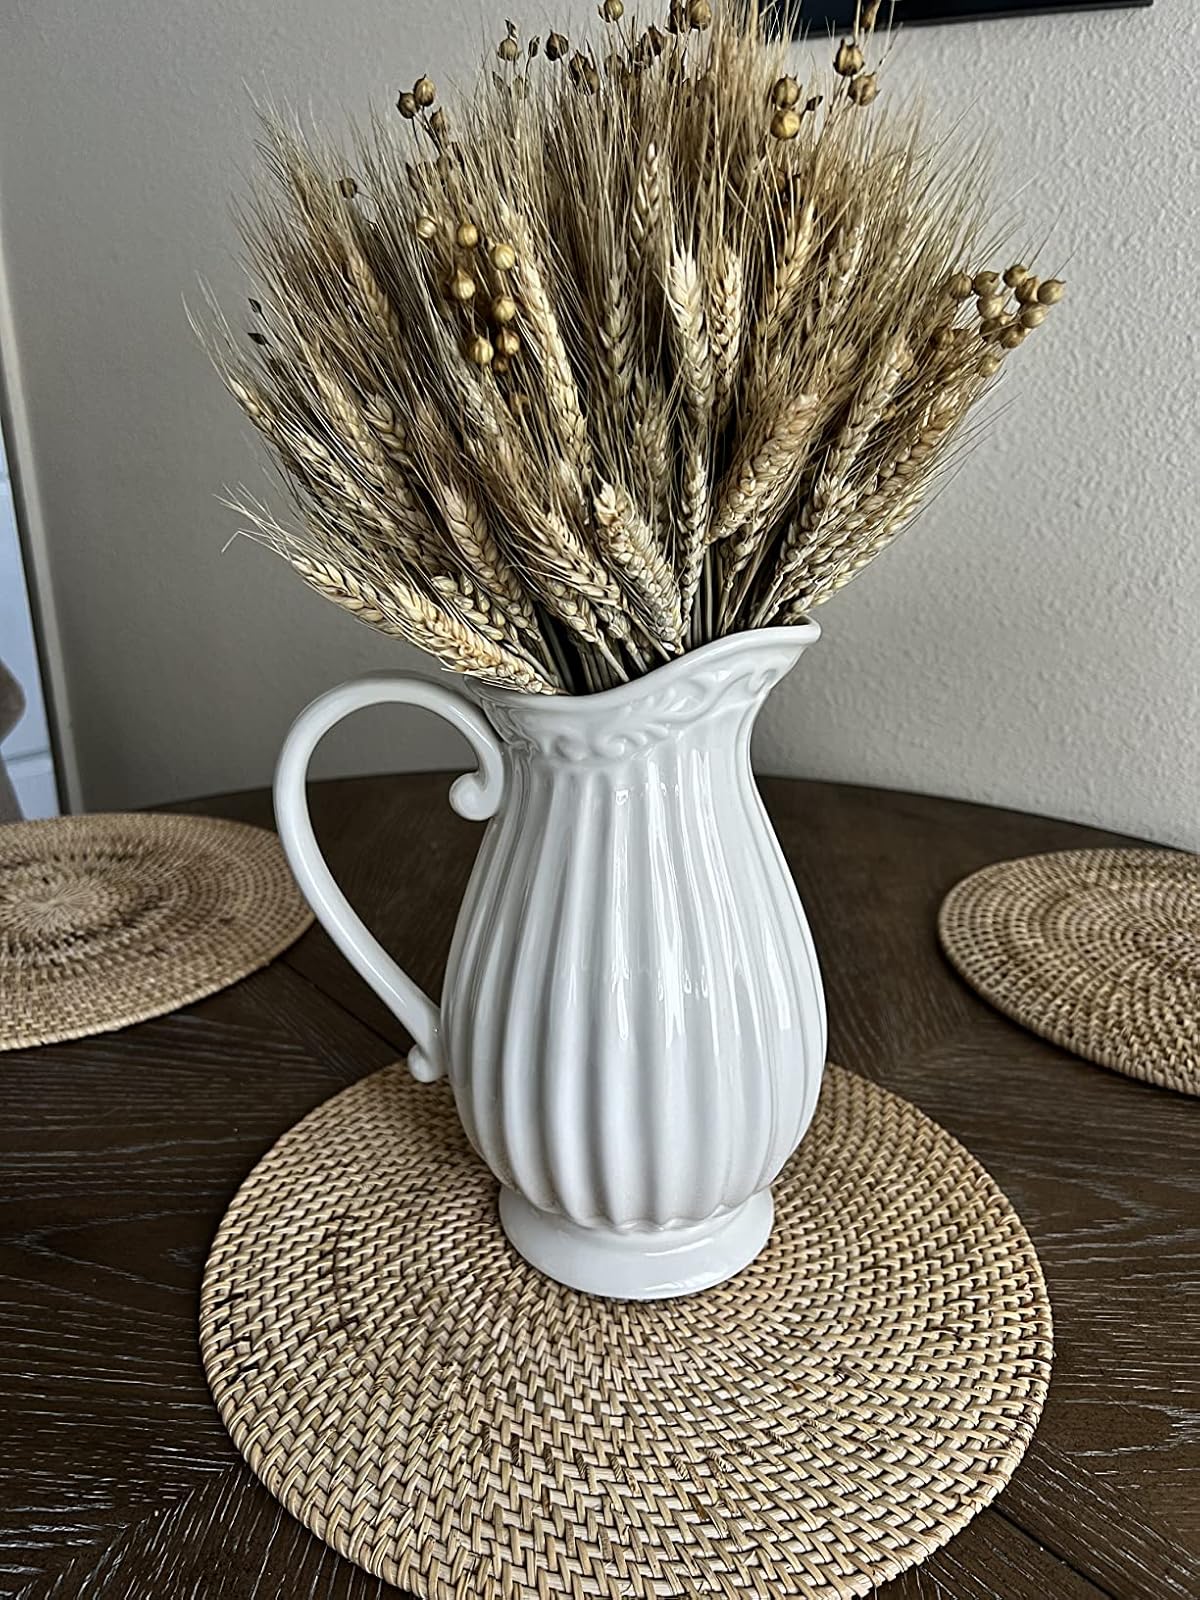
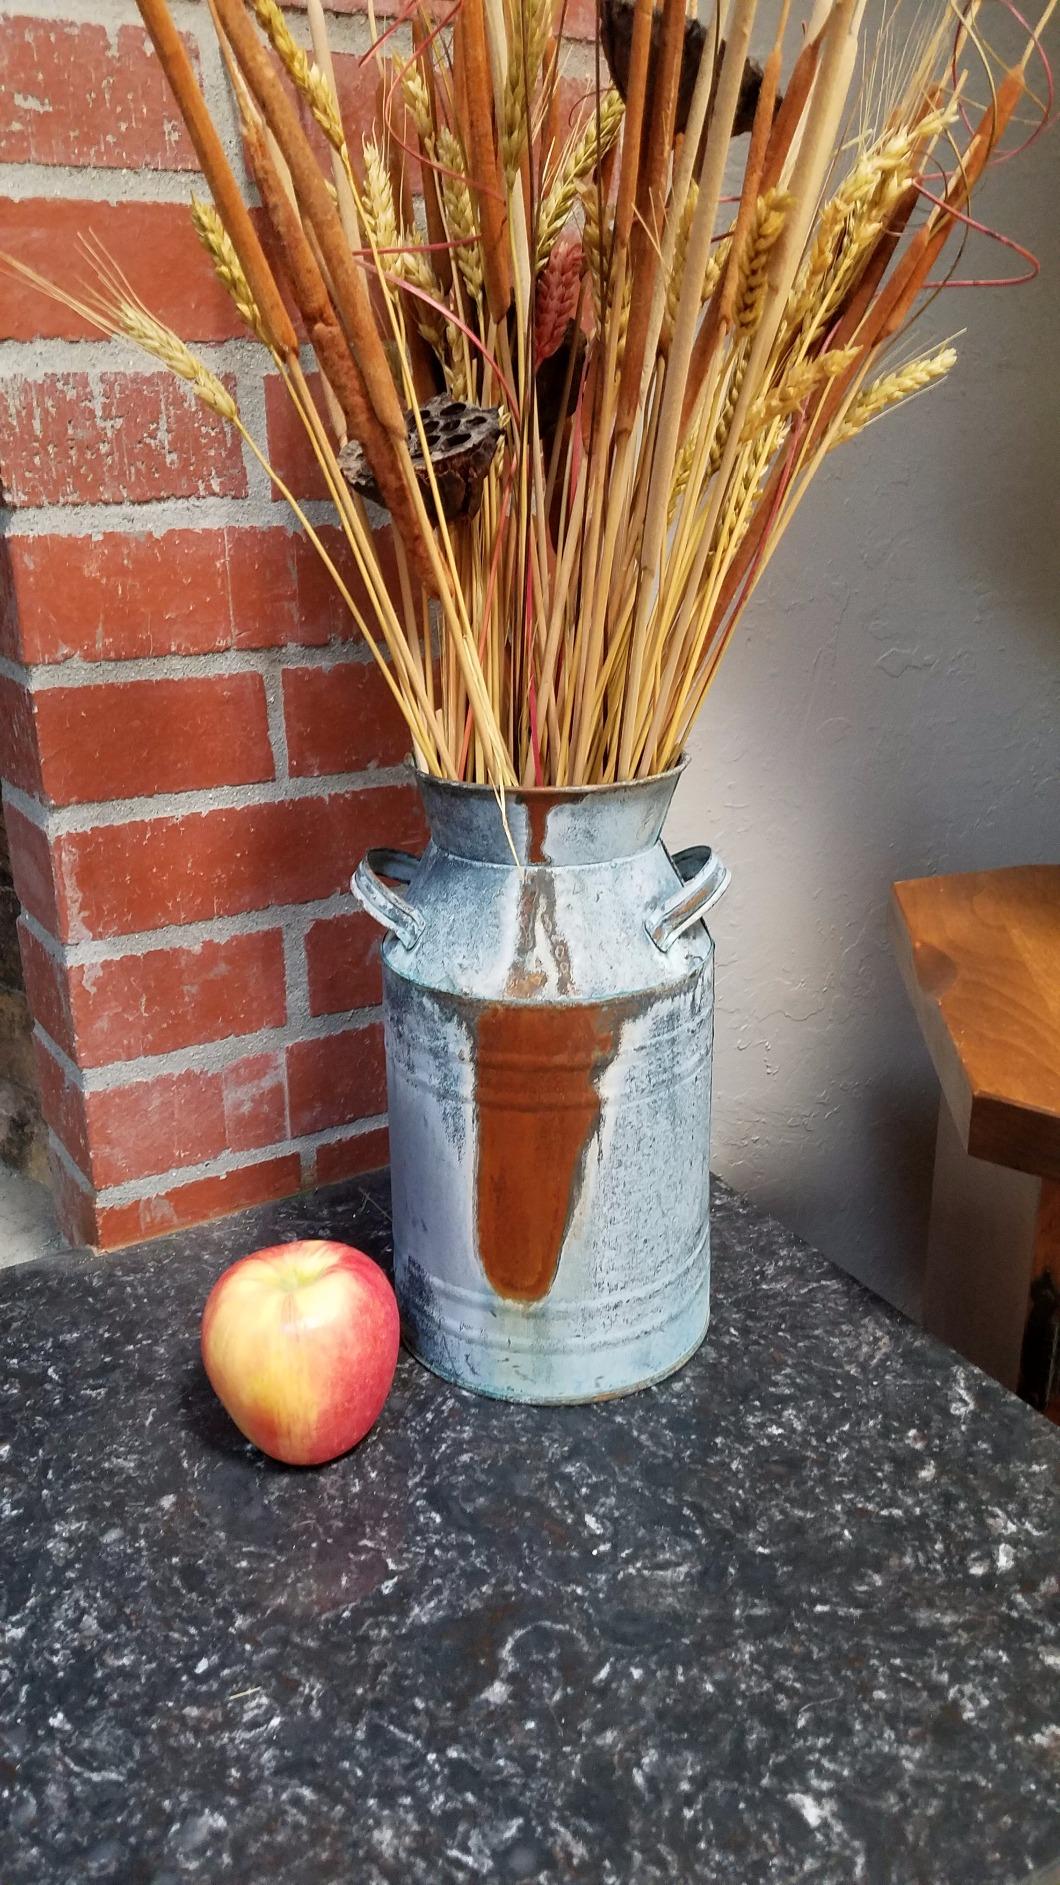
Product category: vase
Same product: no